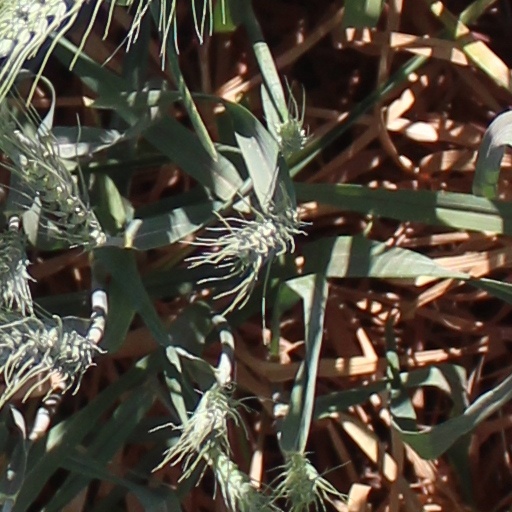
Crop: wheat